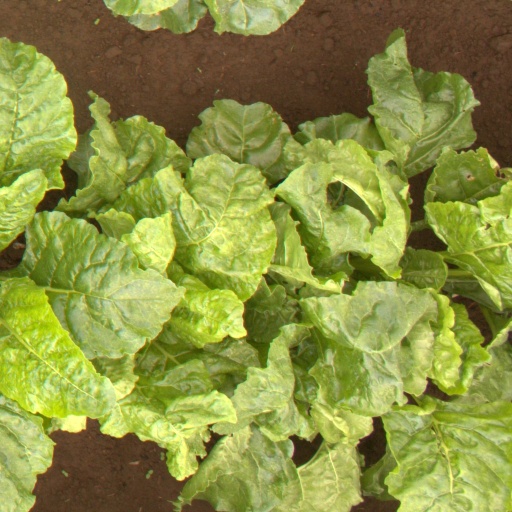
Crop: sugar beet